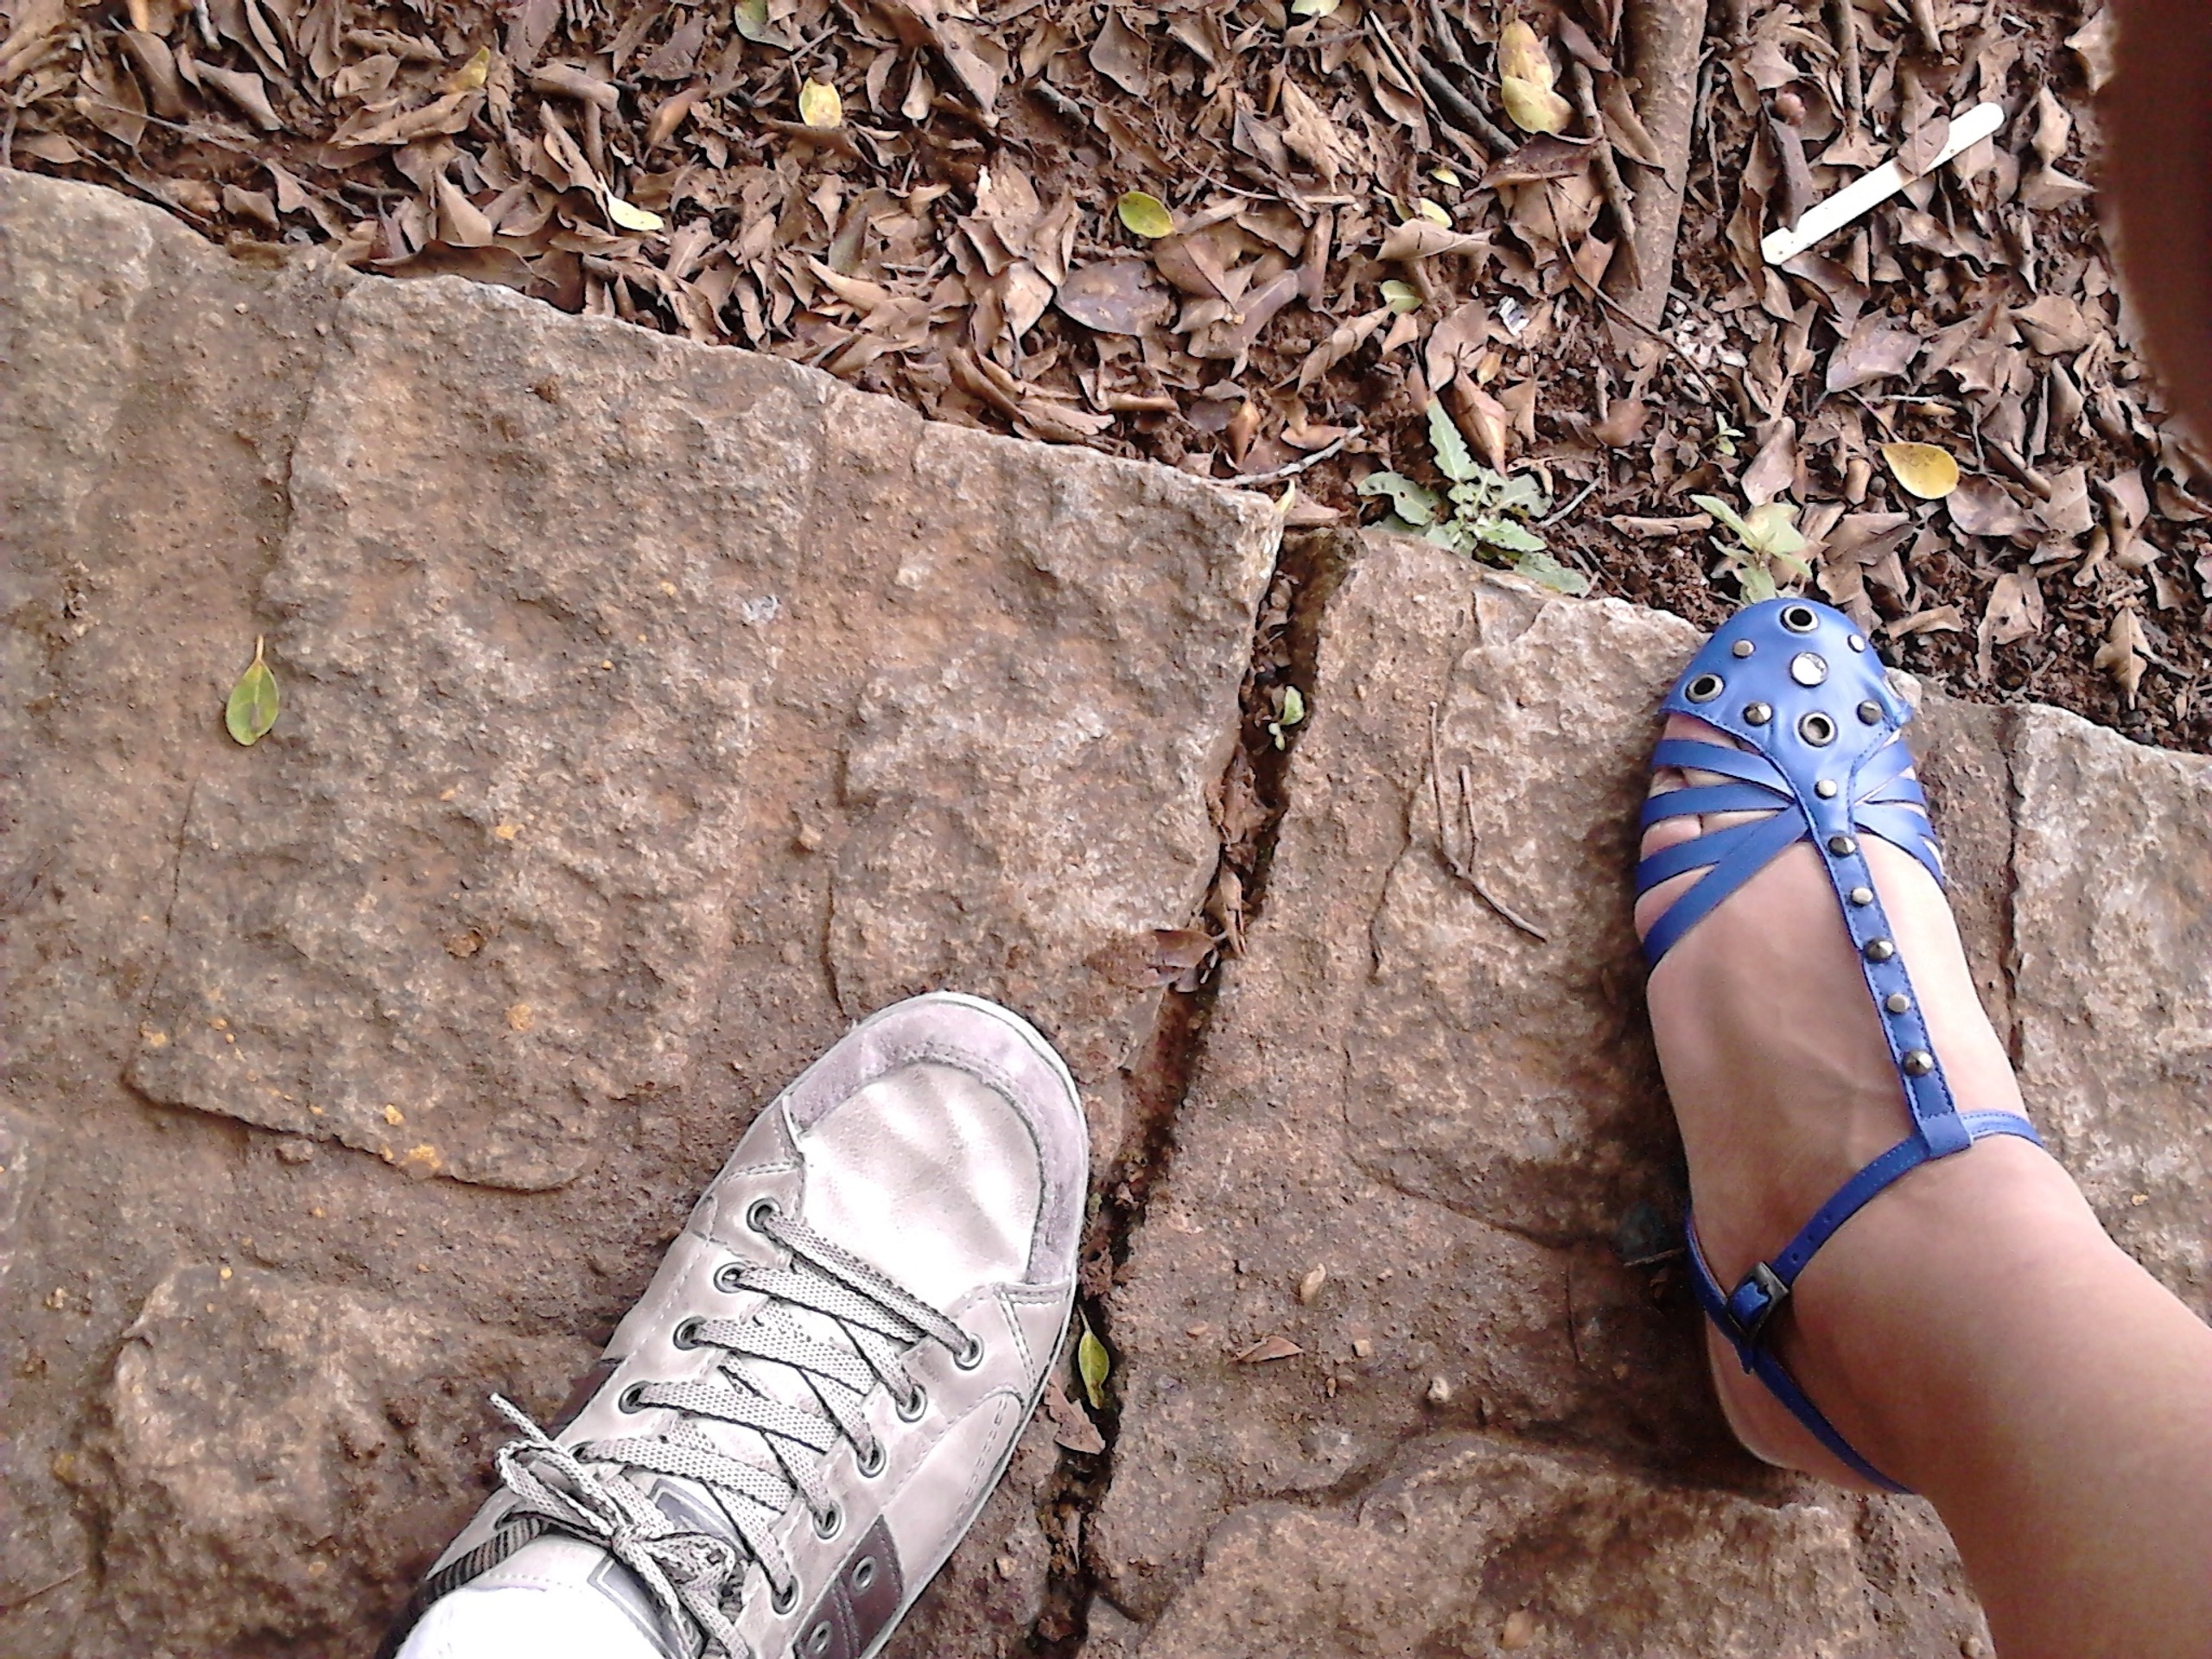
rock, shoe, adventure, stone, leg, spring, foot, brown, soil, human, blue, season, sandal, footwear